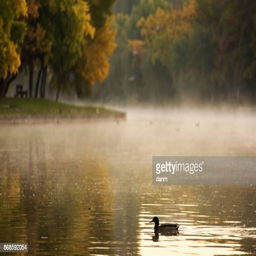
ducks on a lake in park at sunrise with beautiful fog fall season